Juan de Amézqueta

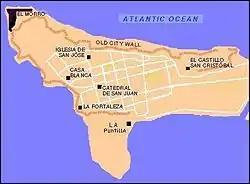
Area where the "Battle of San Juan of 1625" took place

The Netherlands was a world military and commercial power by 1625, competing in the Caribbean Sea. The Dutch wanted to establish a military stronghold in the area, and dispatched Captain Balduino Enrico (also known as Boudewijn Hendricksz or Bowdoin Henrick) to capture Puerto Rico. On September 24, 1625, Enrico arrived at the coast of San Juan with 17 ships and 2,000 men and sent a message to the governor of Puerto Rico, Juan de Haro, ordering him to surrender the island. De Haro refused; he was an experienced military man and expected an attack in the section known as Boqueron. He therefore had that area fortified. However, the Dutch took another route and landed in La Puntilla.